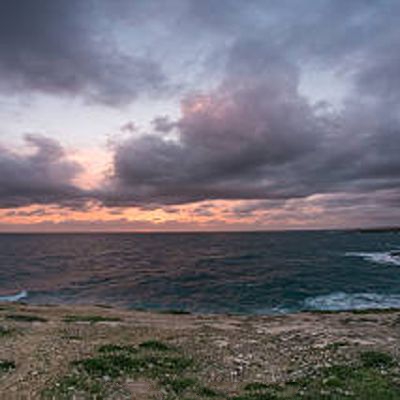
Cloud type: Stratus (St)